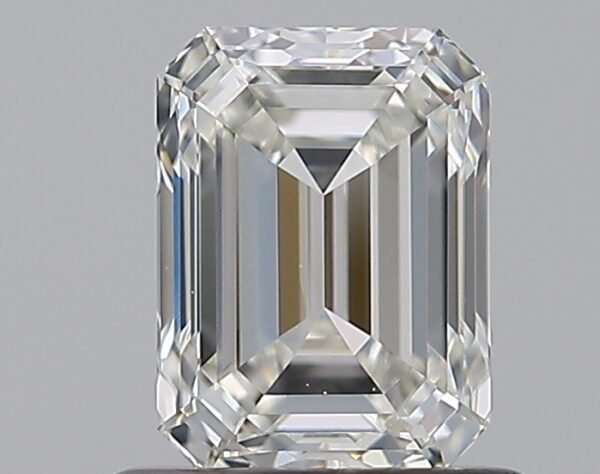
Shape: emerald
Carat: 0.9
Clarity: VS1
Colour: G
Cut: EX
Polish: EX
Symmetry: EX
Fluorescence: ST
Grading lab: GIA
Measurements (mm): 6.2 x 4.59 x 3.15